William H. Emory

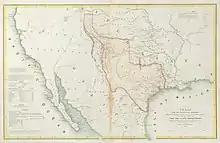
Emory's 1844 "Map of Texas and the Countries Adjacent"

Emory was born in Queen Anne's County, Maryland, on his family's "Poplar Grove" estate. He attended the United States Military Academy at West Point, New York, and graduated in 1831. Assigned as a second lieutenant, he served in the Fourth Artillery until he resigned from the service in 1836 to pursue civil engineering, but he returned to the service in 1838 as lieutenant in the newly formed Corps of Topographical Engineers.